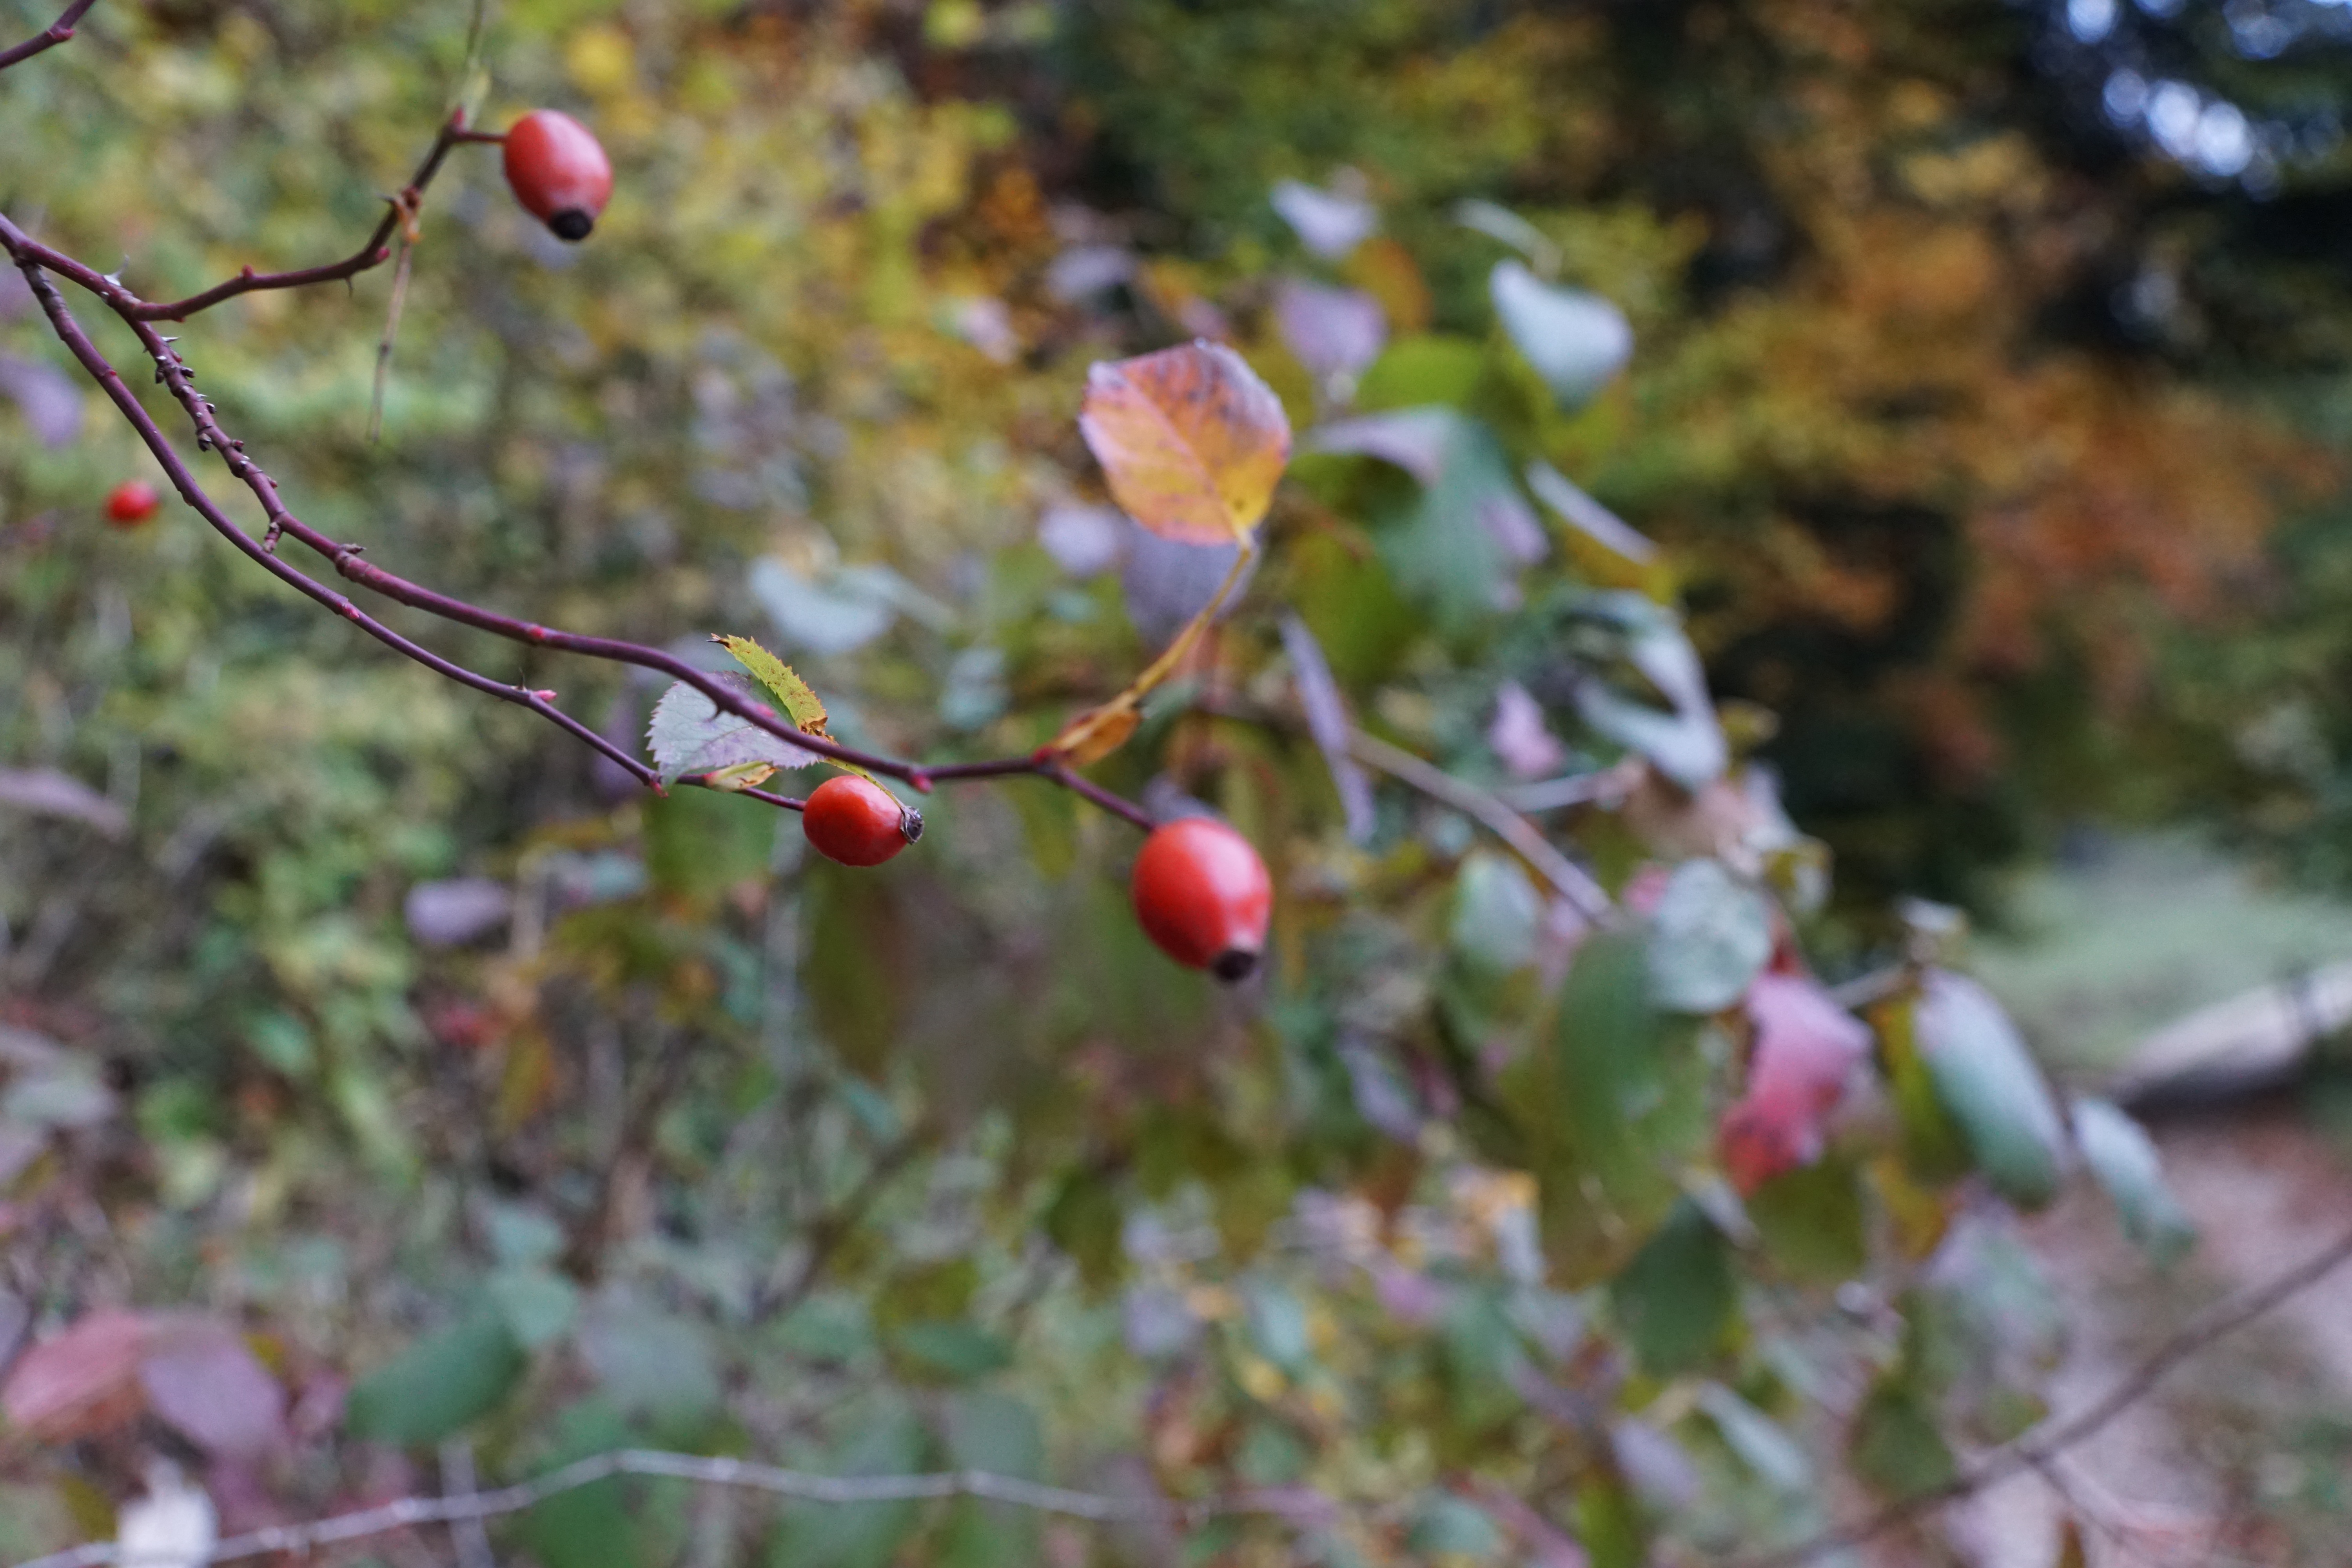
tree, nature, forest, branch, blossom, plant, fruit, berry, leaf, flower, ripe, bush, food, spring, red, produce, autumn, botany, flora, season, shrub, tee, rose hip, mature, flowering plant, rose family, woody plant, land plant